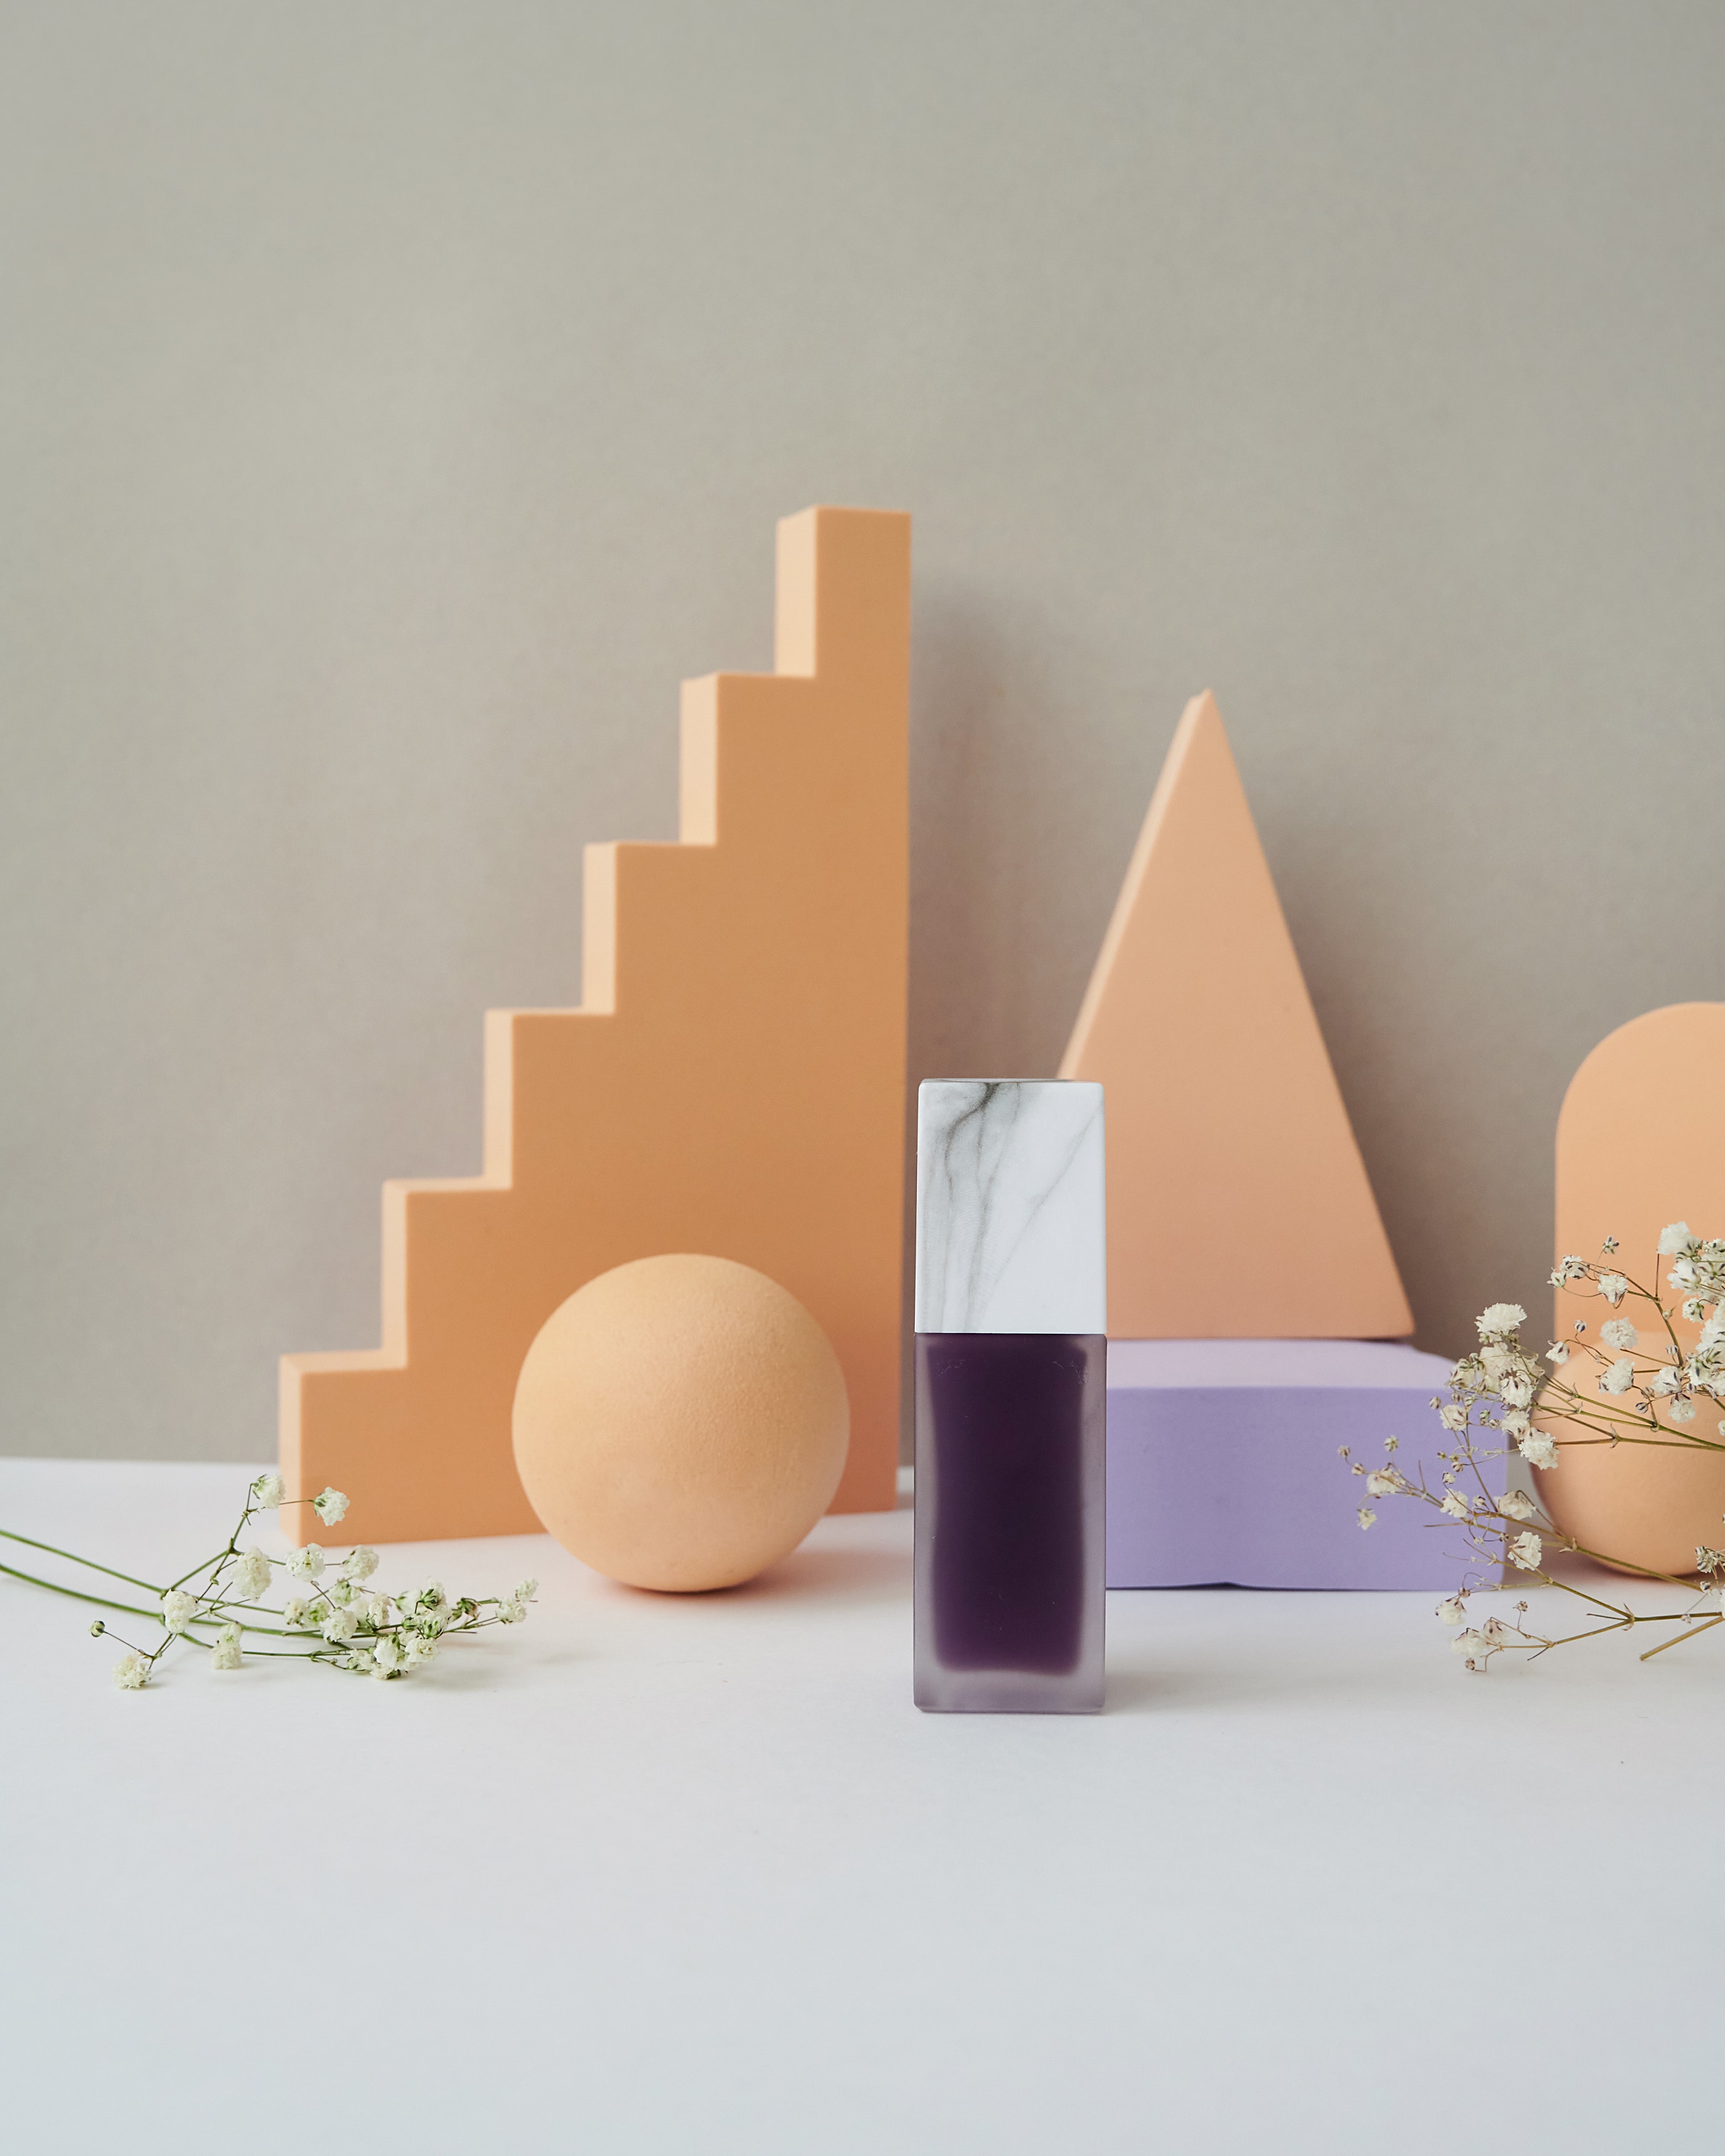
natural, product, rectangle, wood, font, Material property, plant, liquid, room, event, paper product, cylinder, art, peach, paper, circle, still life photography, serveware, perfume, Household supply, decoration, hardwood, magenta